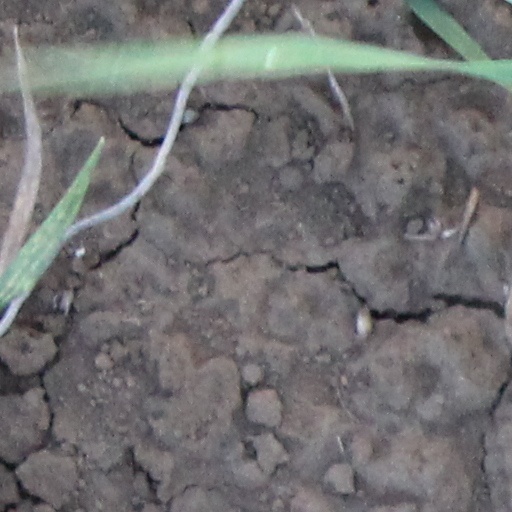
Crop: wheat